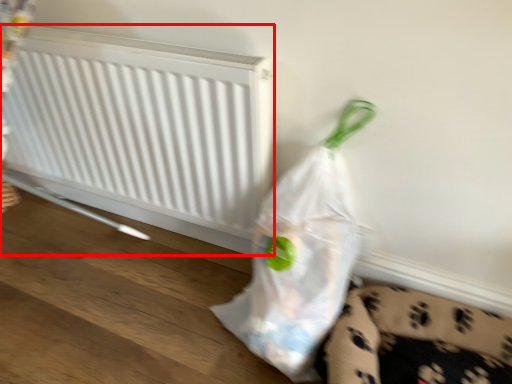
Question: Considering the relative positions of radiator (annotated by the red box) and plastic bag in the image provided, where is radiator (annotated by the red box) located with respect to the staircase? Select from the following choices."
(A) left
(B) right
Answer: A